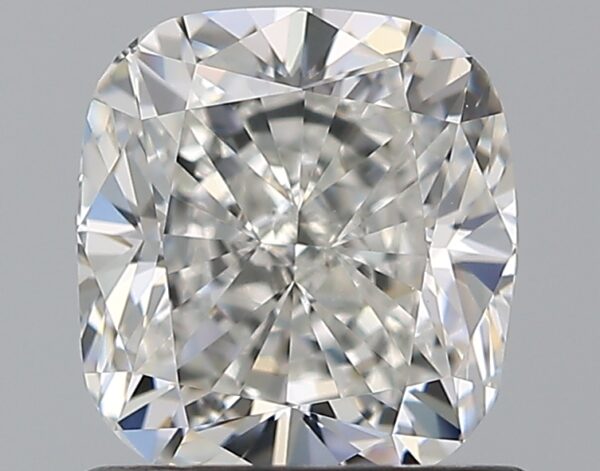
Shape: cushion
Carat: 1.01
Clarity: IF
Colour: E
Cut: EX
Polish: EX
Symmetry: VG
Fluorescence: ST
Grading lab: GIA
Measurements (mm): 5.9 x 5.4 x 3.74